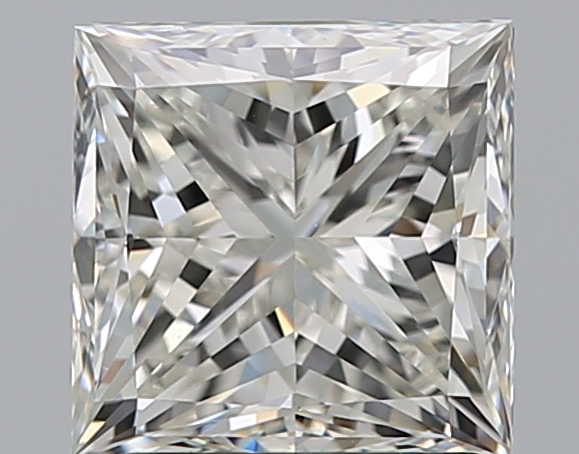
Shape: princess
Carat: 1.71
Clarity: VS2
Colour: J
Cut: VG
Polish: EX
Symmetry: EX
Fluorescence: F
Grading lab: GIA
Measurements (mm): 6.31 x 6.28 x 4.76